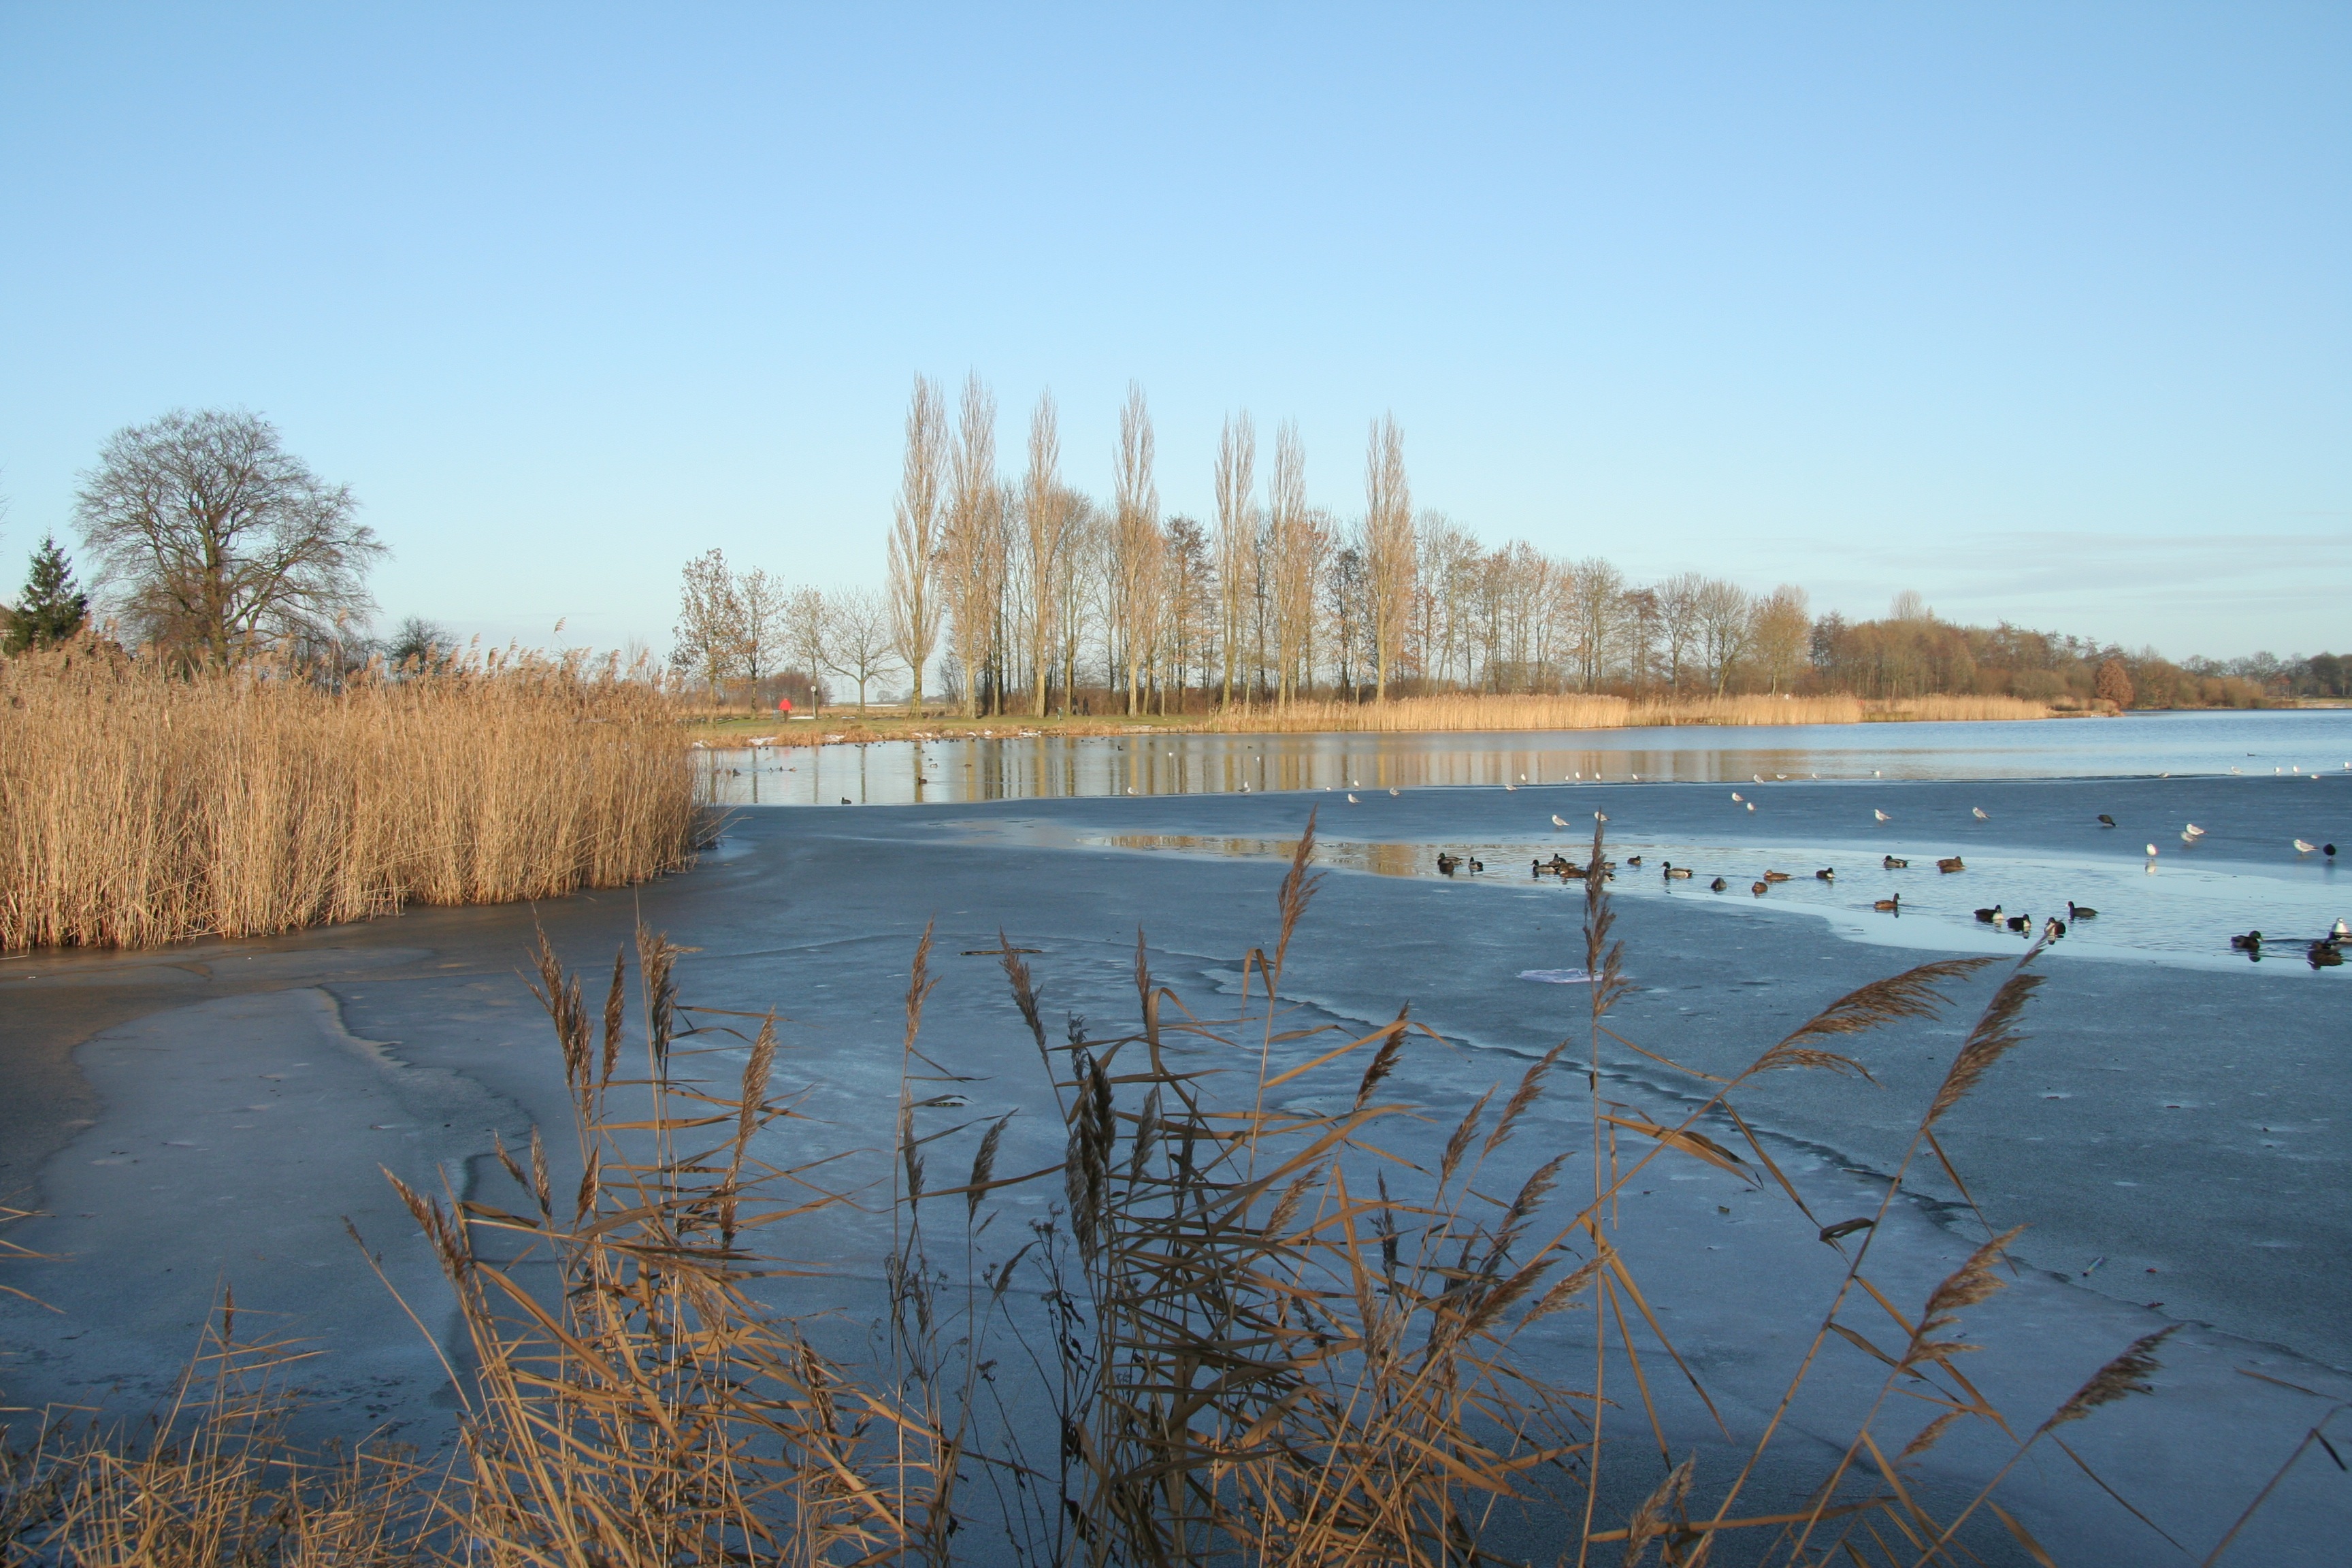
water, marsh, snow, cold, winter, dock, morning, shore, lake, river, pond, reflection, reservoir, season, frozen lake, waterway, body of water, holland, netherlands, wetland